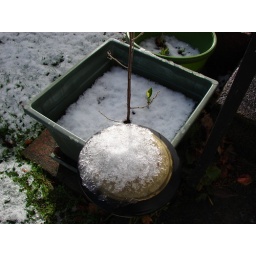
Snow in the pot plant and on the light.